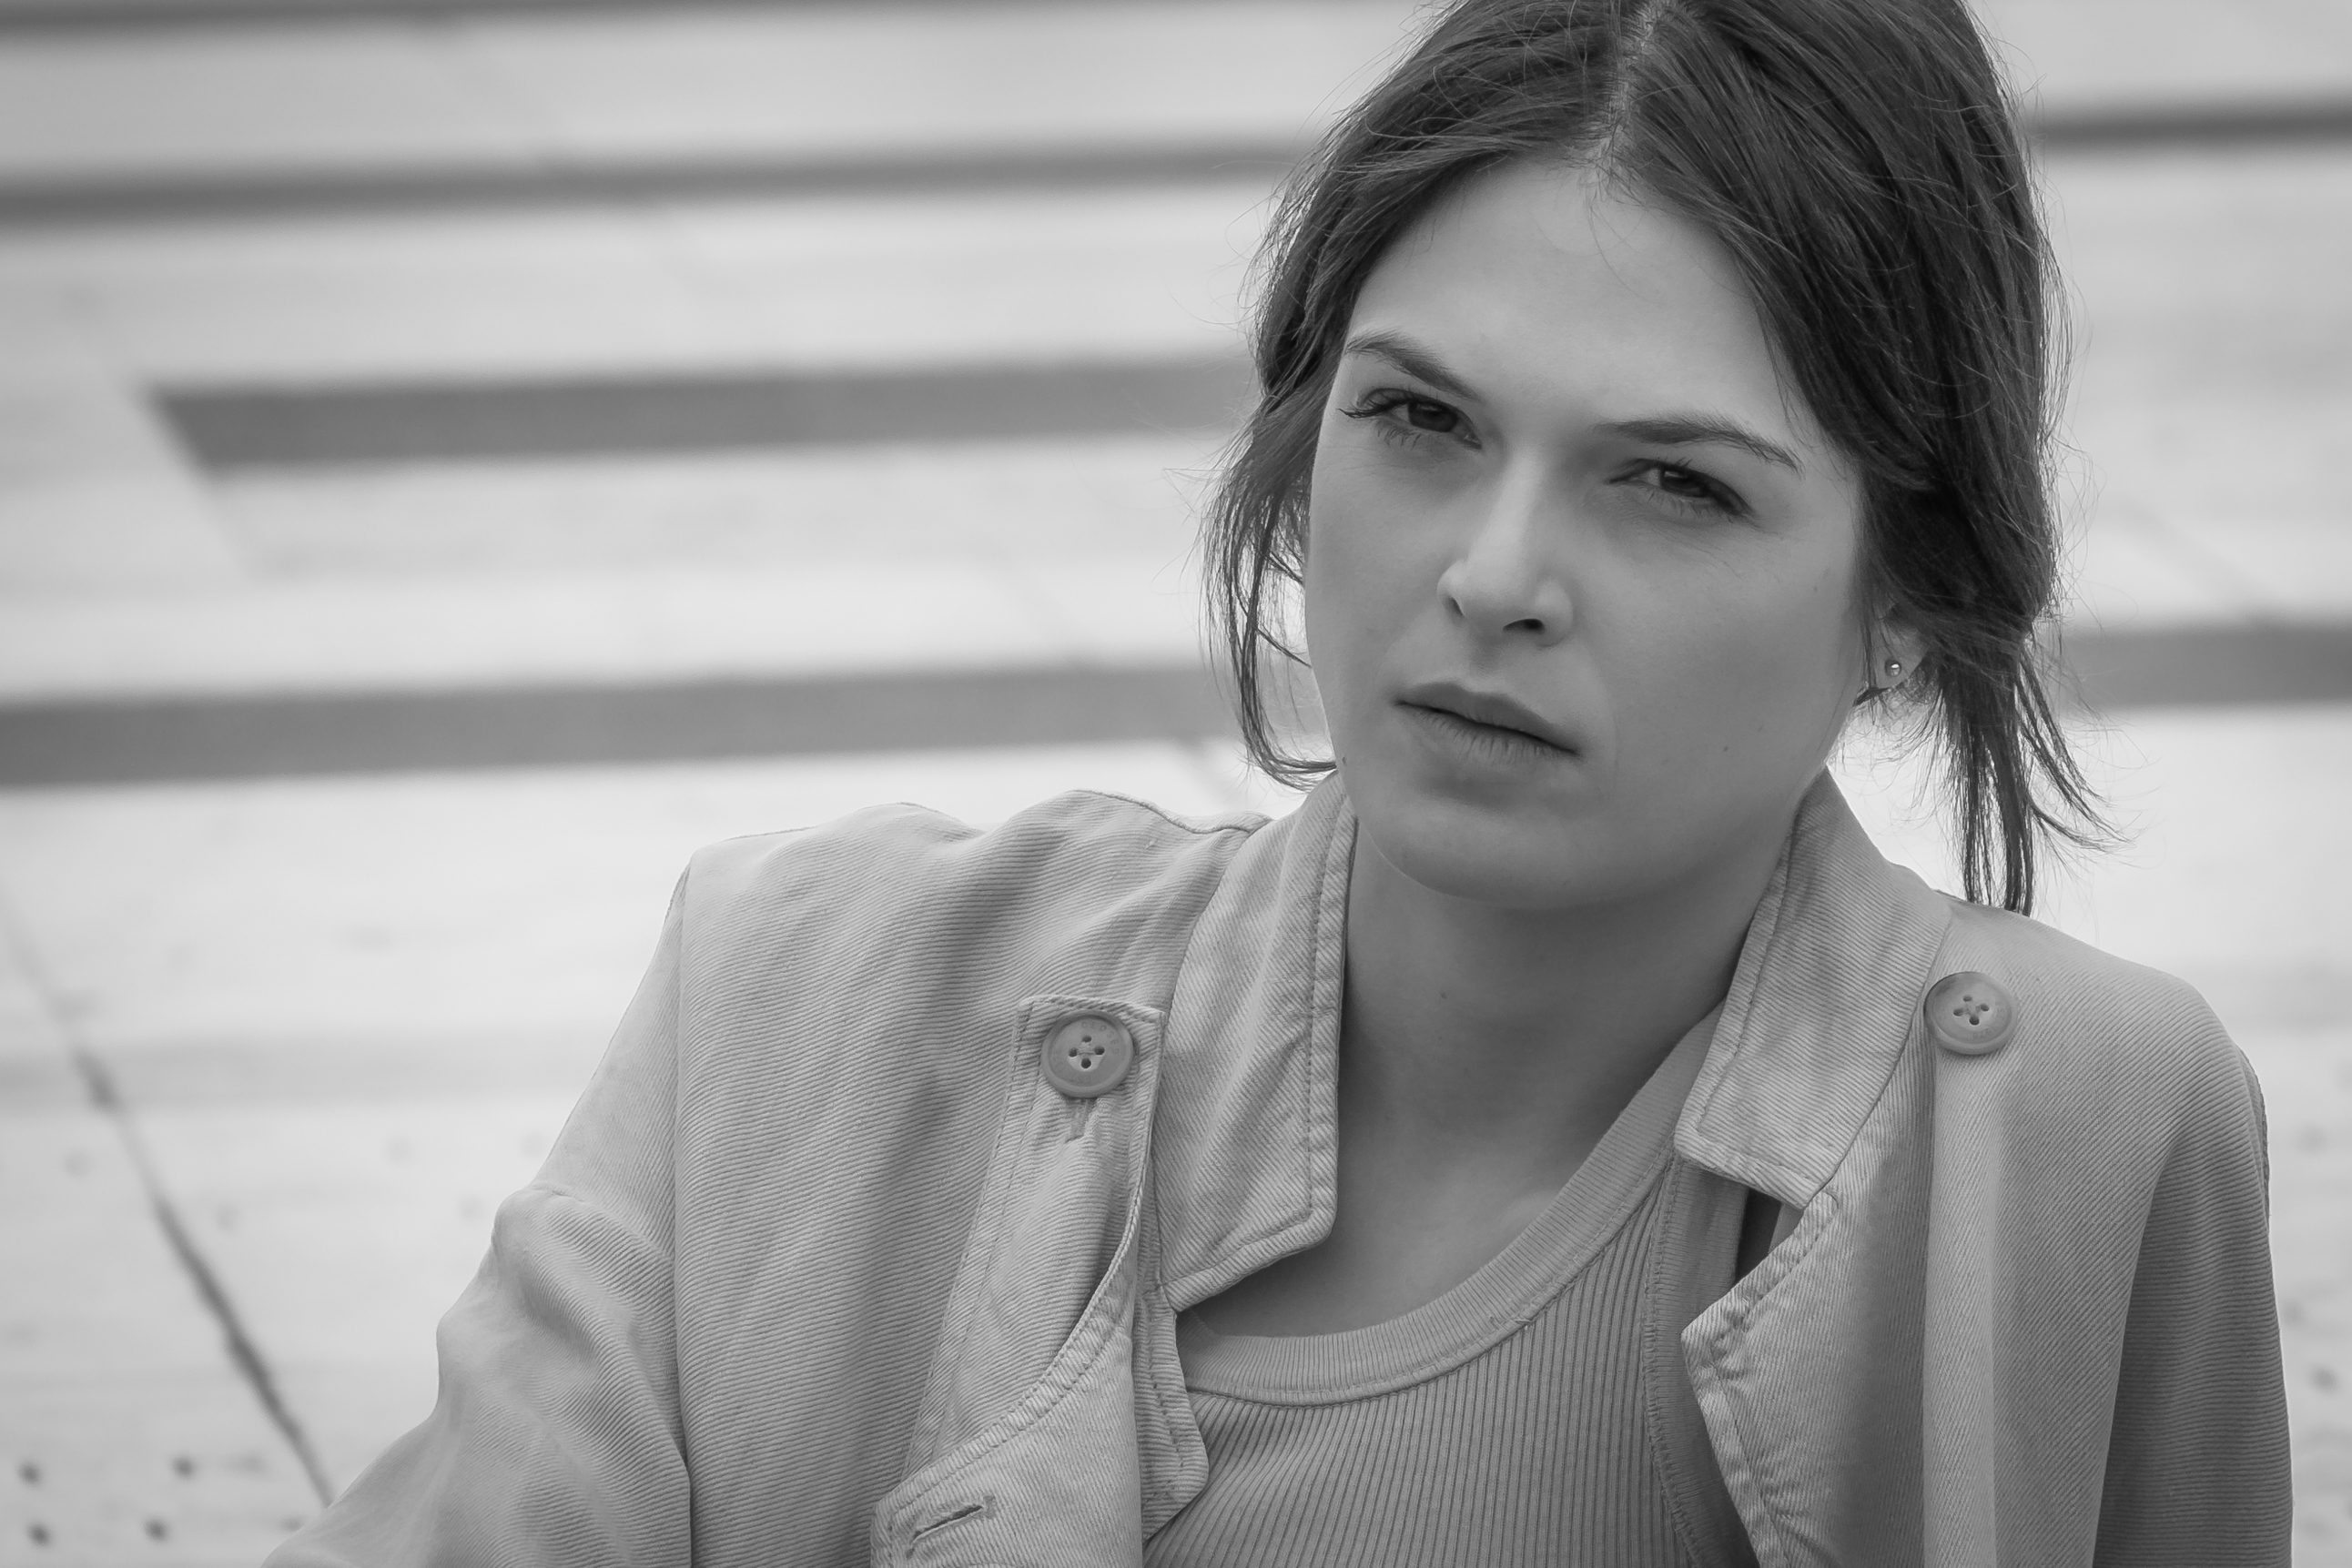
person, black and white, girl, woman, white, photography, paris, portrait, model, sitting, black, monochrome, lady, facial expression, smile, face, eye, beauty, willyverhulst, photo shoot, monochrome photography, portrait photography, human positions